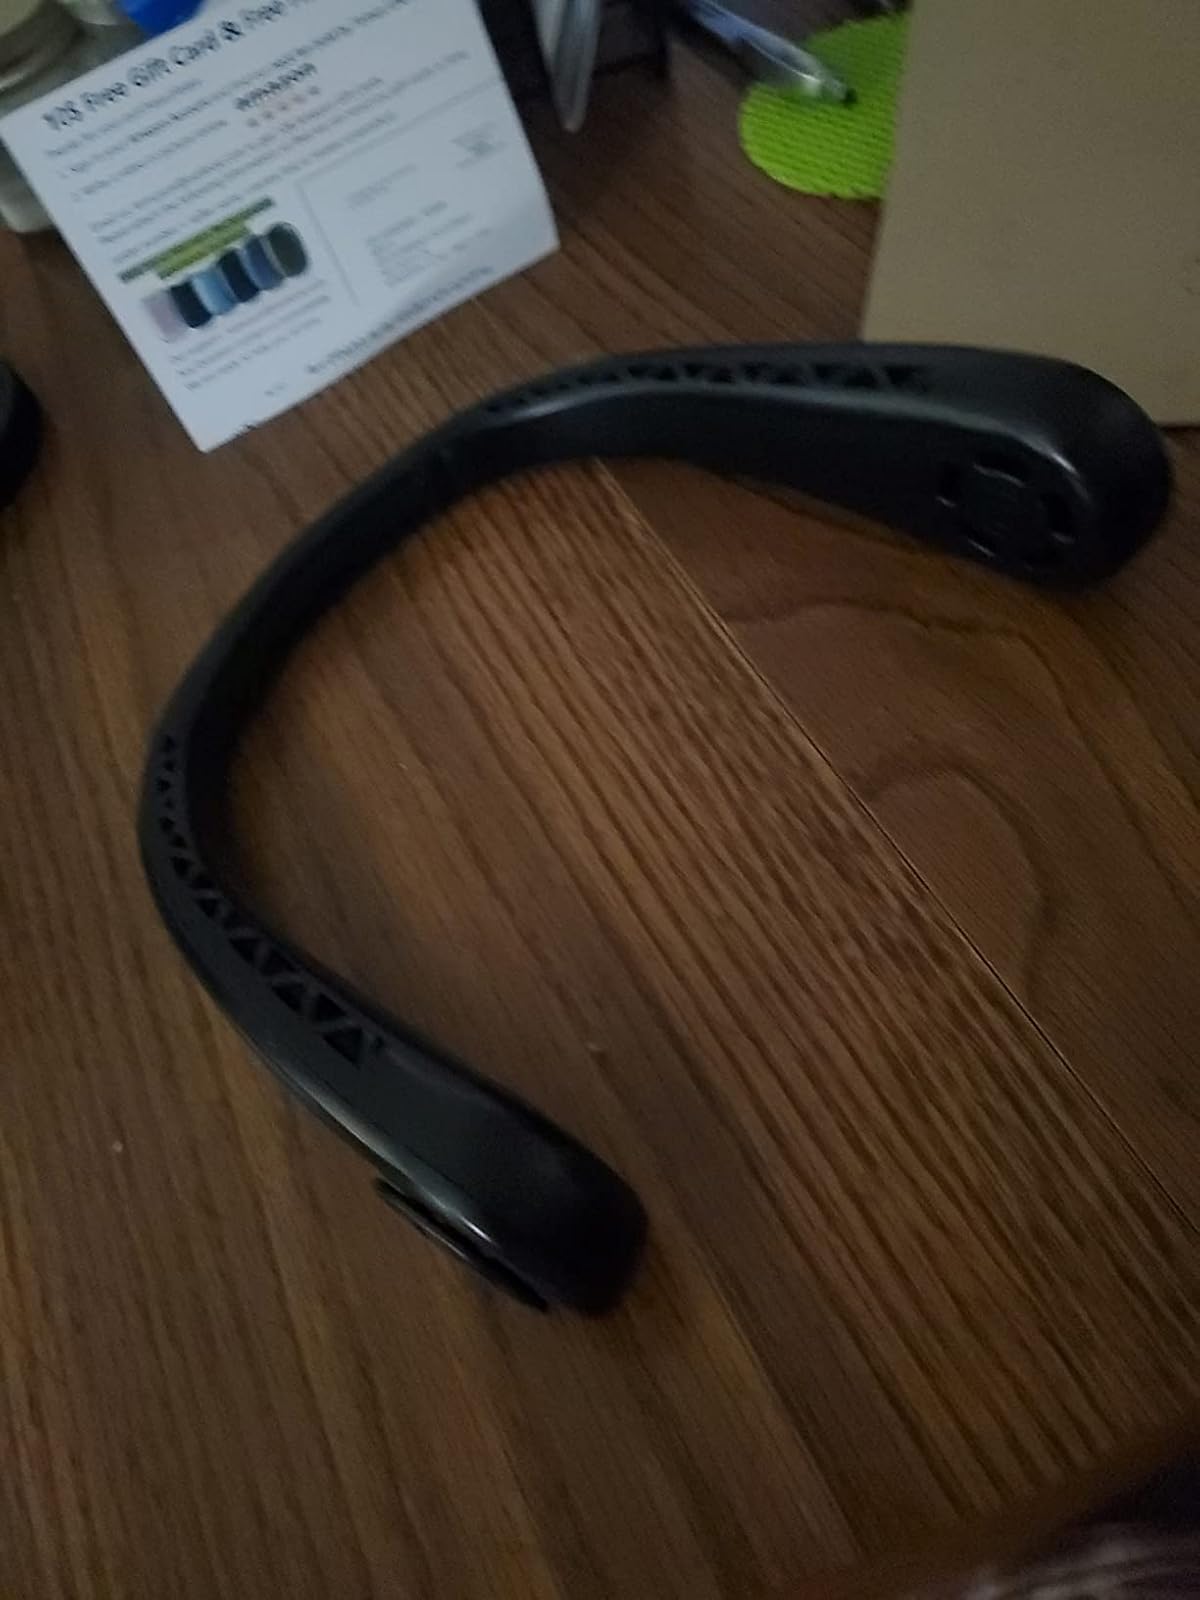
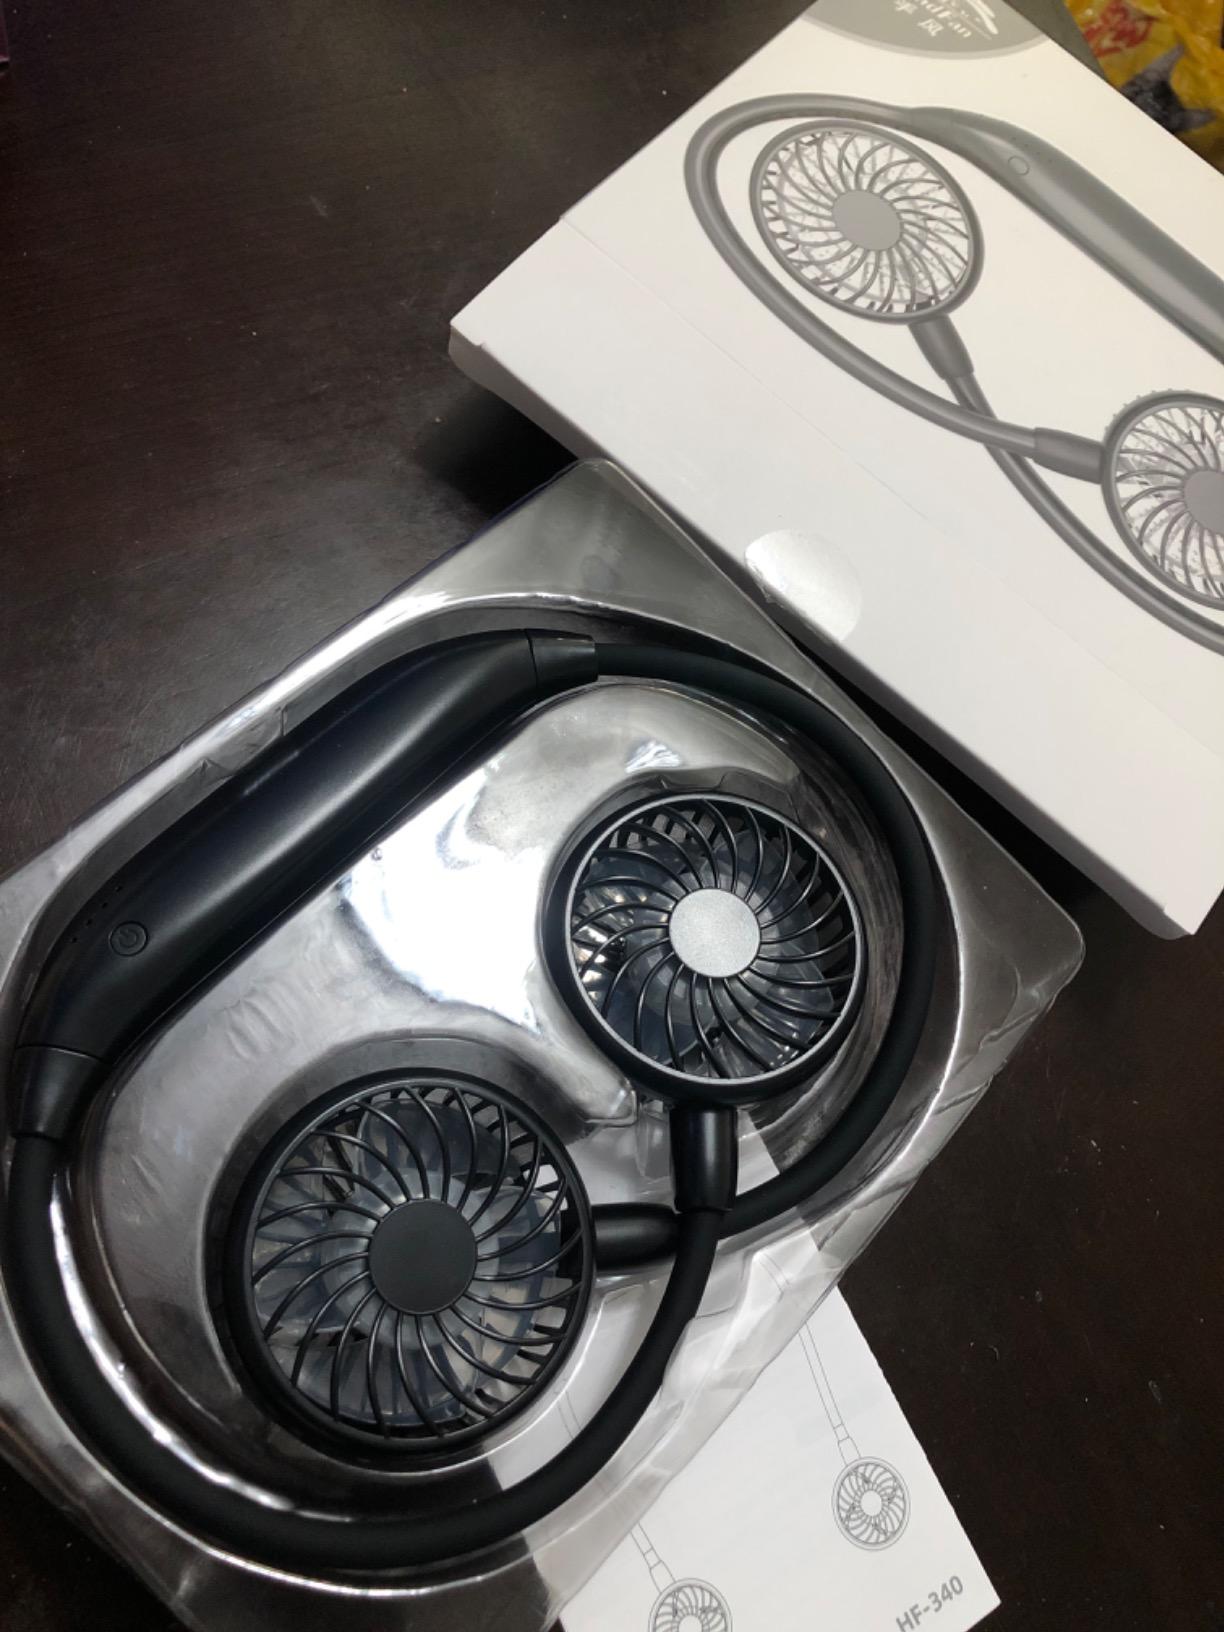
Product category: fan
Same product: no